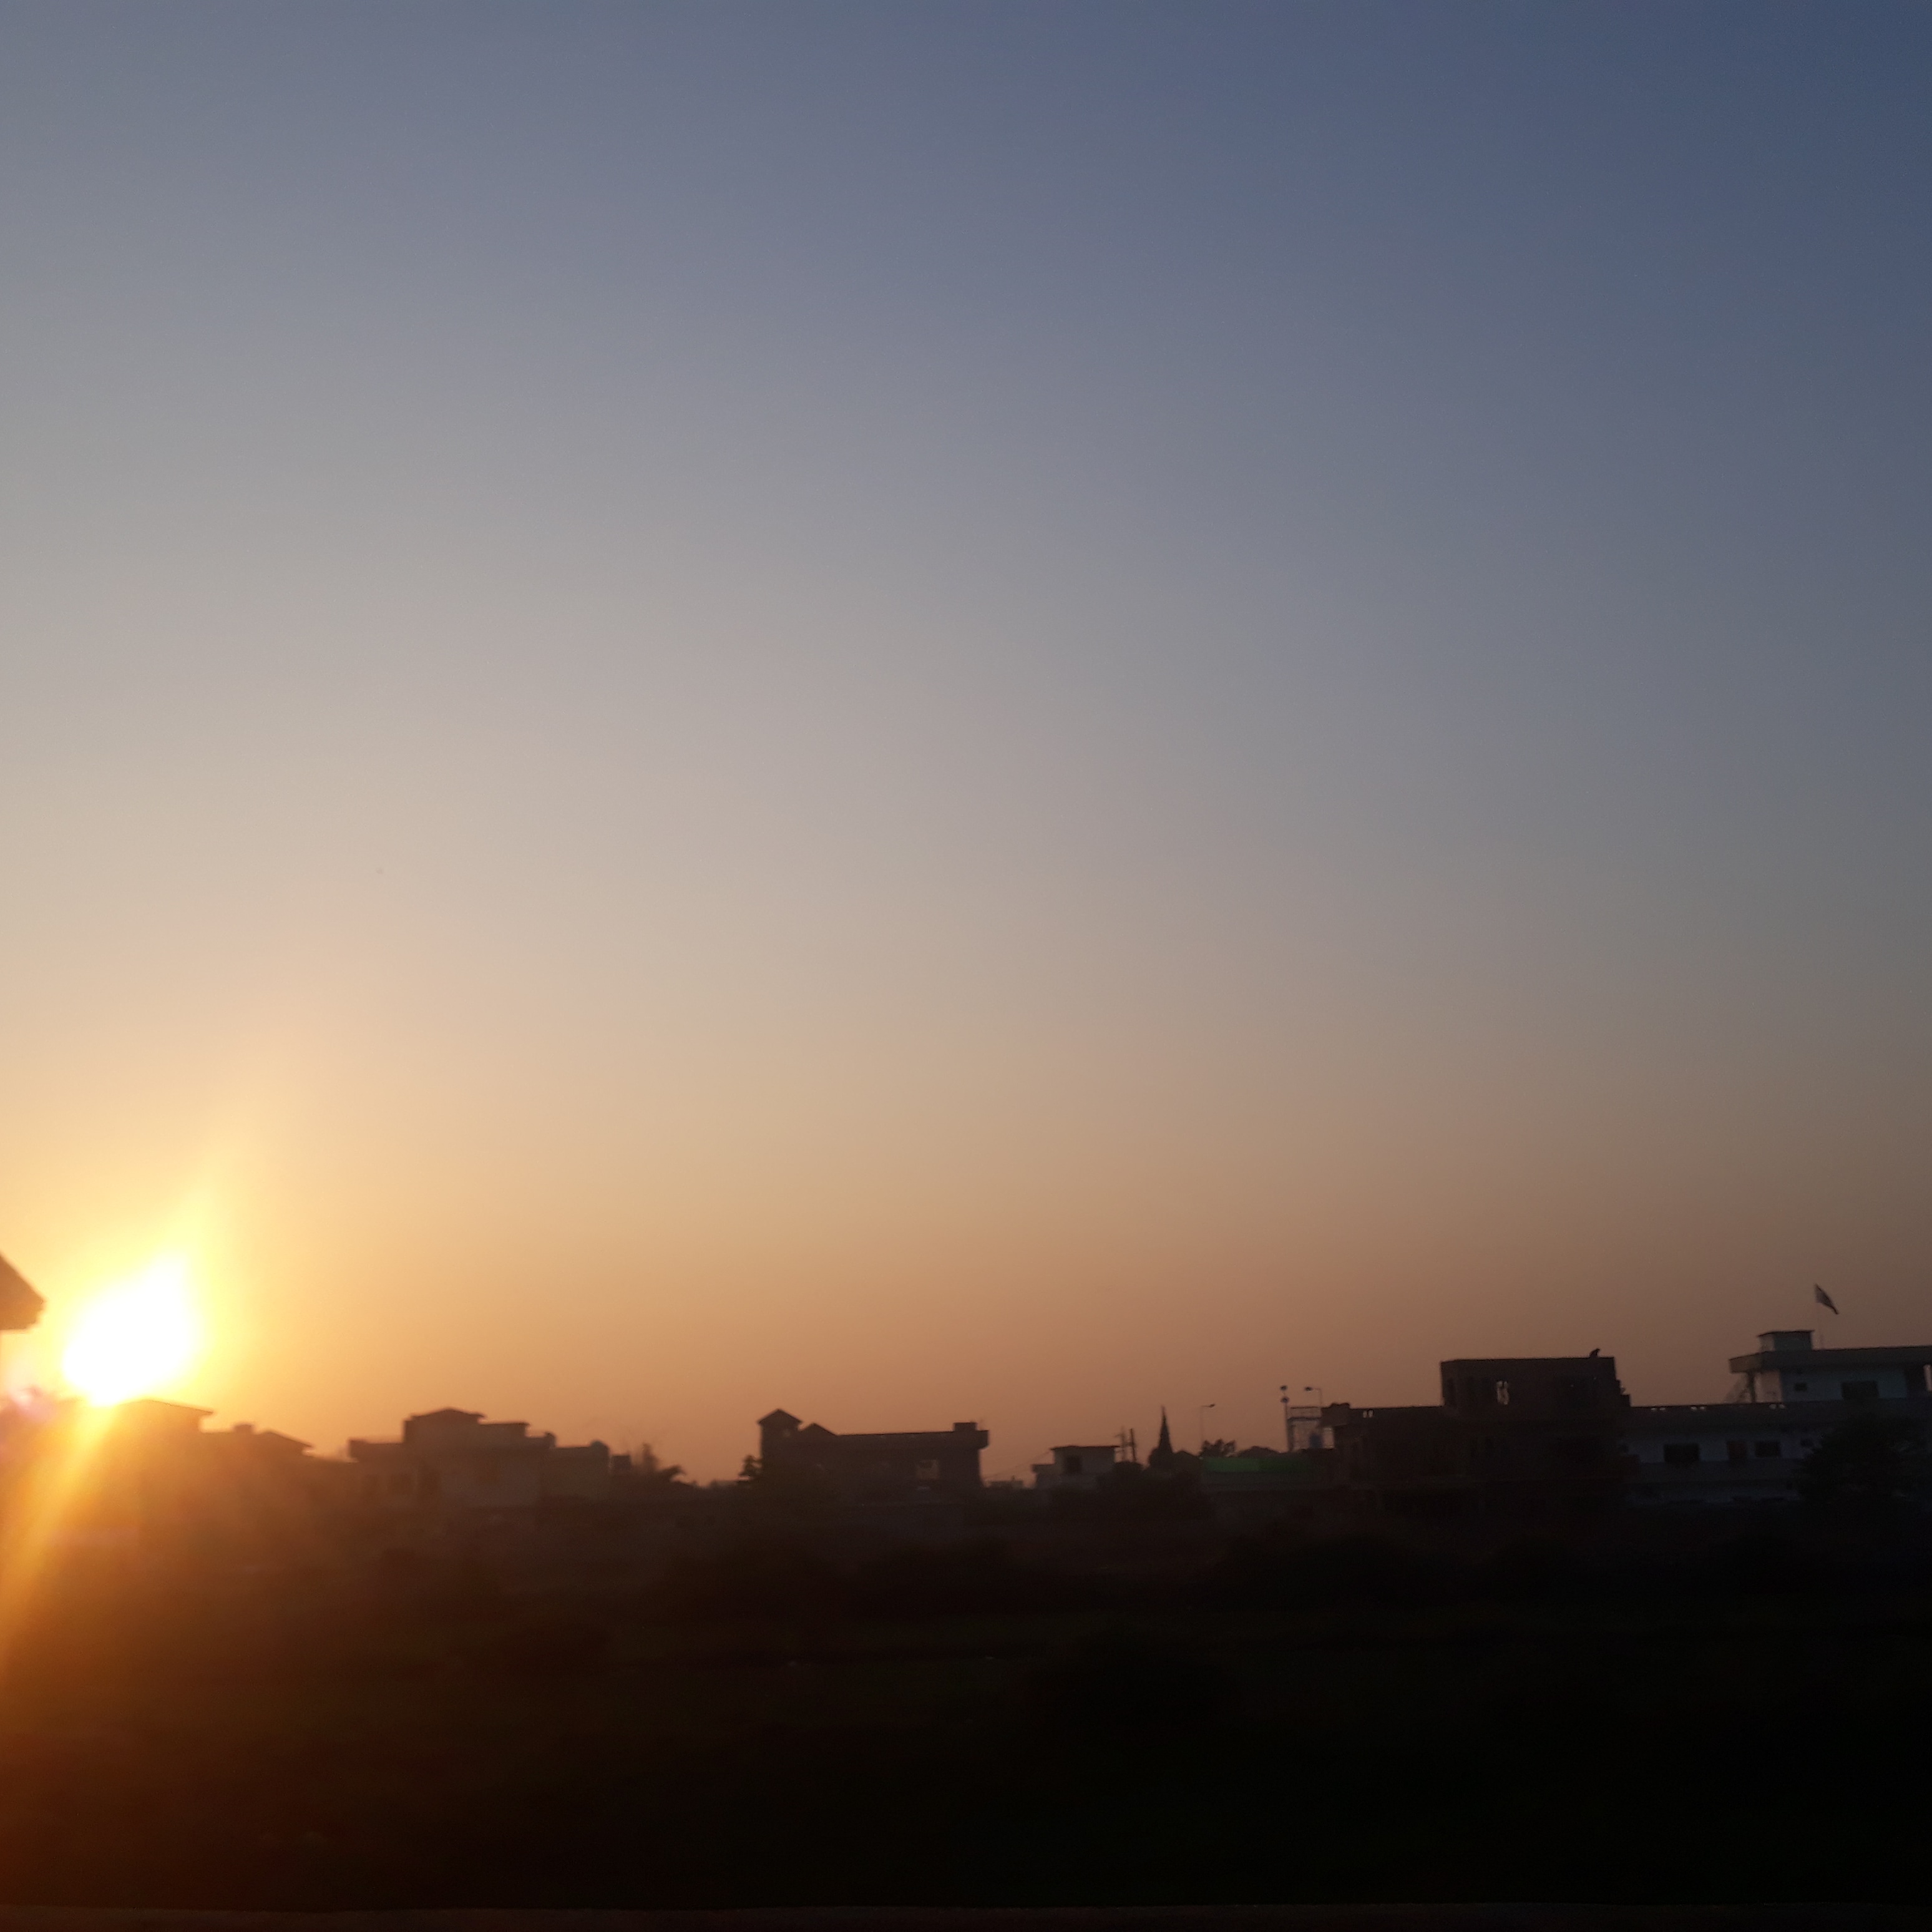
sky, cloud, horizon, sunrise, sunset, atmospheric phenomenon, morning, sun, evening, atmosphere, daytime, afterglow, dusk, sunlight, dawn, heat, calm, astronomical object, tree, mountain, landscape, ocean, photography, meteorological phenomenon, night, sea, city, hill